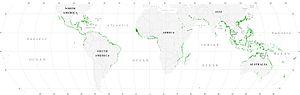
La mangrove est un écosystème de marais maritime incluant un groupement de végétaux spécifiques principalement ligneux, ne se développant que dans la zone de balancement des marées, appelée estran, des côtes basses des régions tropicales. On trouve aussi des marais à mangroves à l'embouchure de certains fleuves. Elle constitue l'un des 14 grands biomes terrestres définis par le WWF.